John Smith (Chippewa Indian)

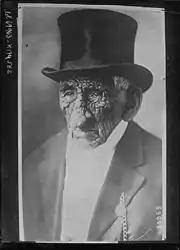
Smith in 1921

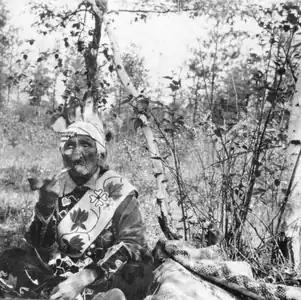

It is thought that Smith was born between 1822 and 1826. Some sources place his birth as early as 1787, which would have made him 137 years old when he died of pneumonia on February 6, 1922. He lived his entire life in the Cass Lake area of Minnesota and was known as "The Old Indian" to the local white people. He had eight wives and an adopted son, named Tom Smith.